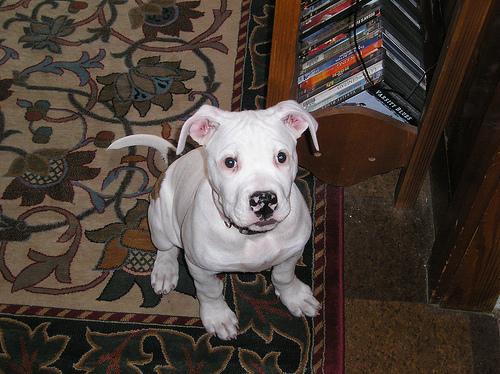
Breed: american bulldog